Cleveland Guardians

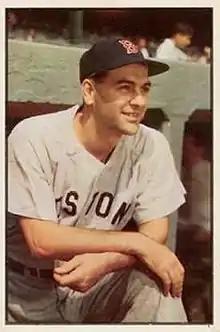
Lou Boudreau, 1948 American League MVP

On August 20, 1938, Indians catchers Hank Helf and Frank Pytlak set the "all-time altitude mark" by catching baseballs dropped from the Terminal Tower.